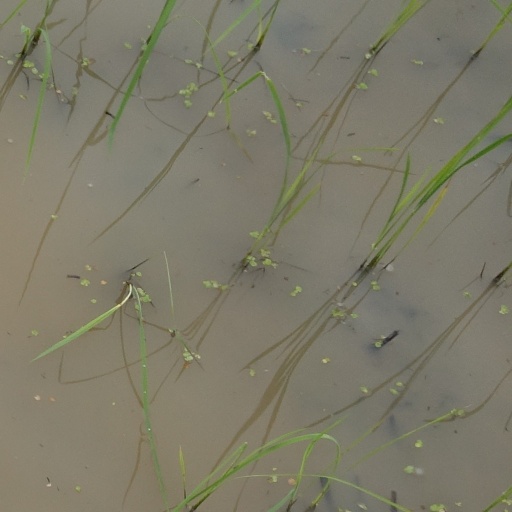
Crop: rice